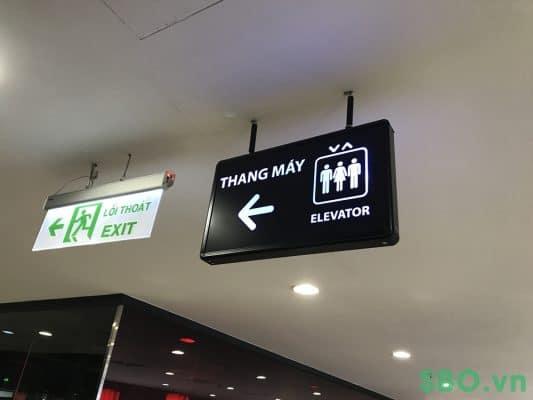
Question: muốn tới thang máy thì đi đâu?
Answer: rẻ phải